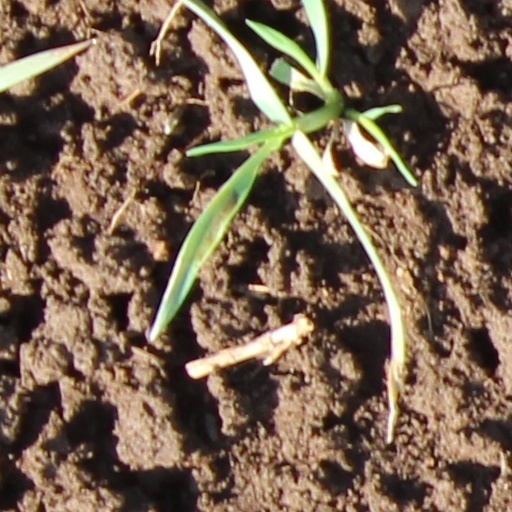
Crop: wheat